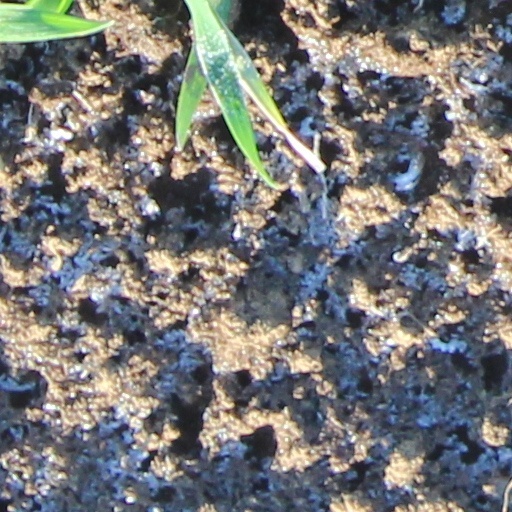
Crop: wheat